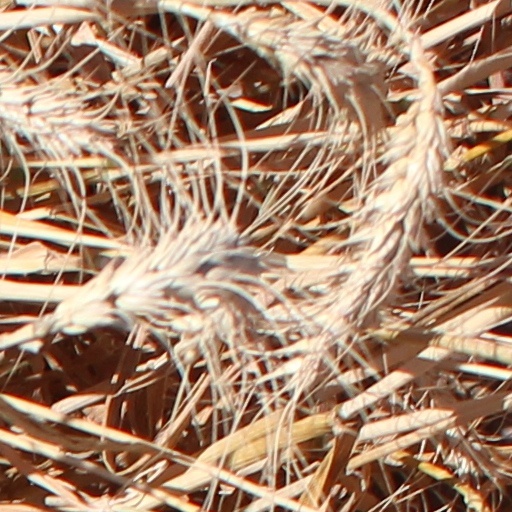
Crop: wheat